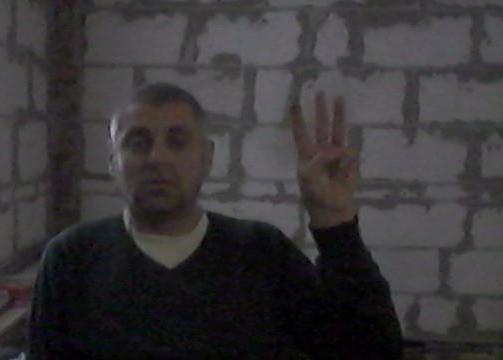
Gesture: three